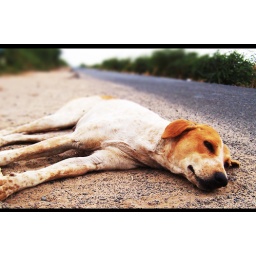
Silence of the dog and the road too.The photo is taken in a village near Bhuj and the road leads to Pakistan border.